Suisheng Zhao

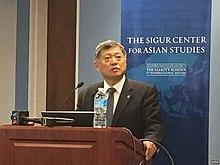
Zhao in 2016

Suisheng Zhao (born September 17, 1954) is a Chinese-American political scientist currently serving as professor of Chinese politics and foreign policy at the University of Denver's Josef Korbel School of International Studies. He directs the school's Center for China–US Cooperation, and is the founding editor and editor-in-chief of the "Journal of Contemporary China".